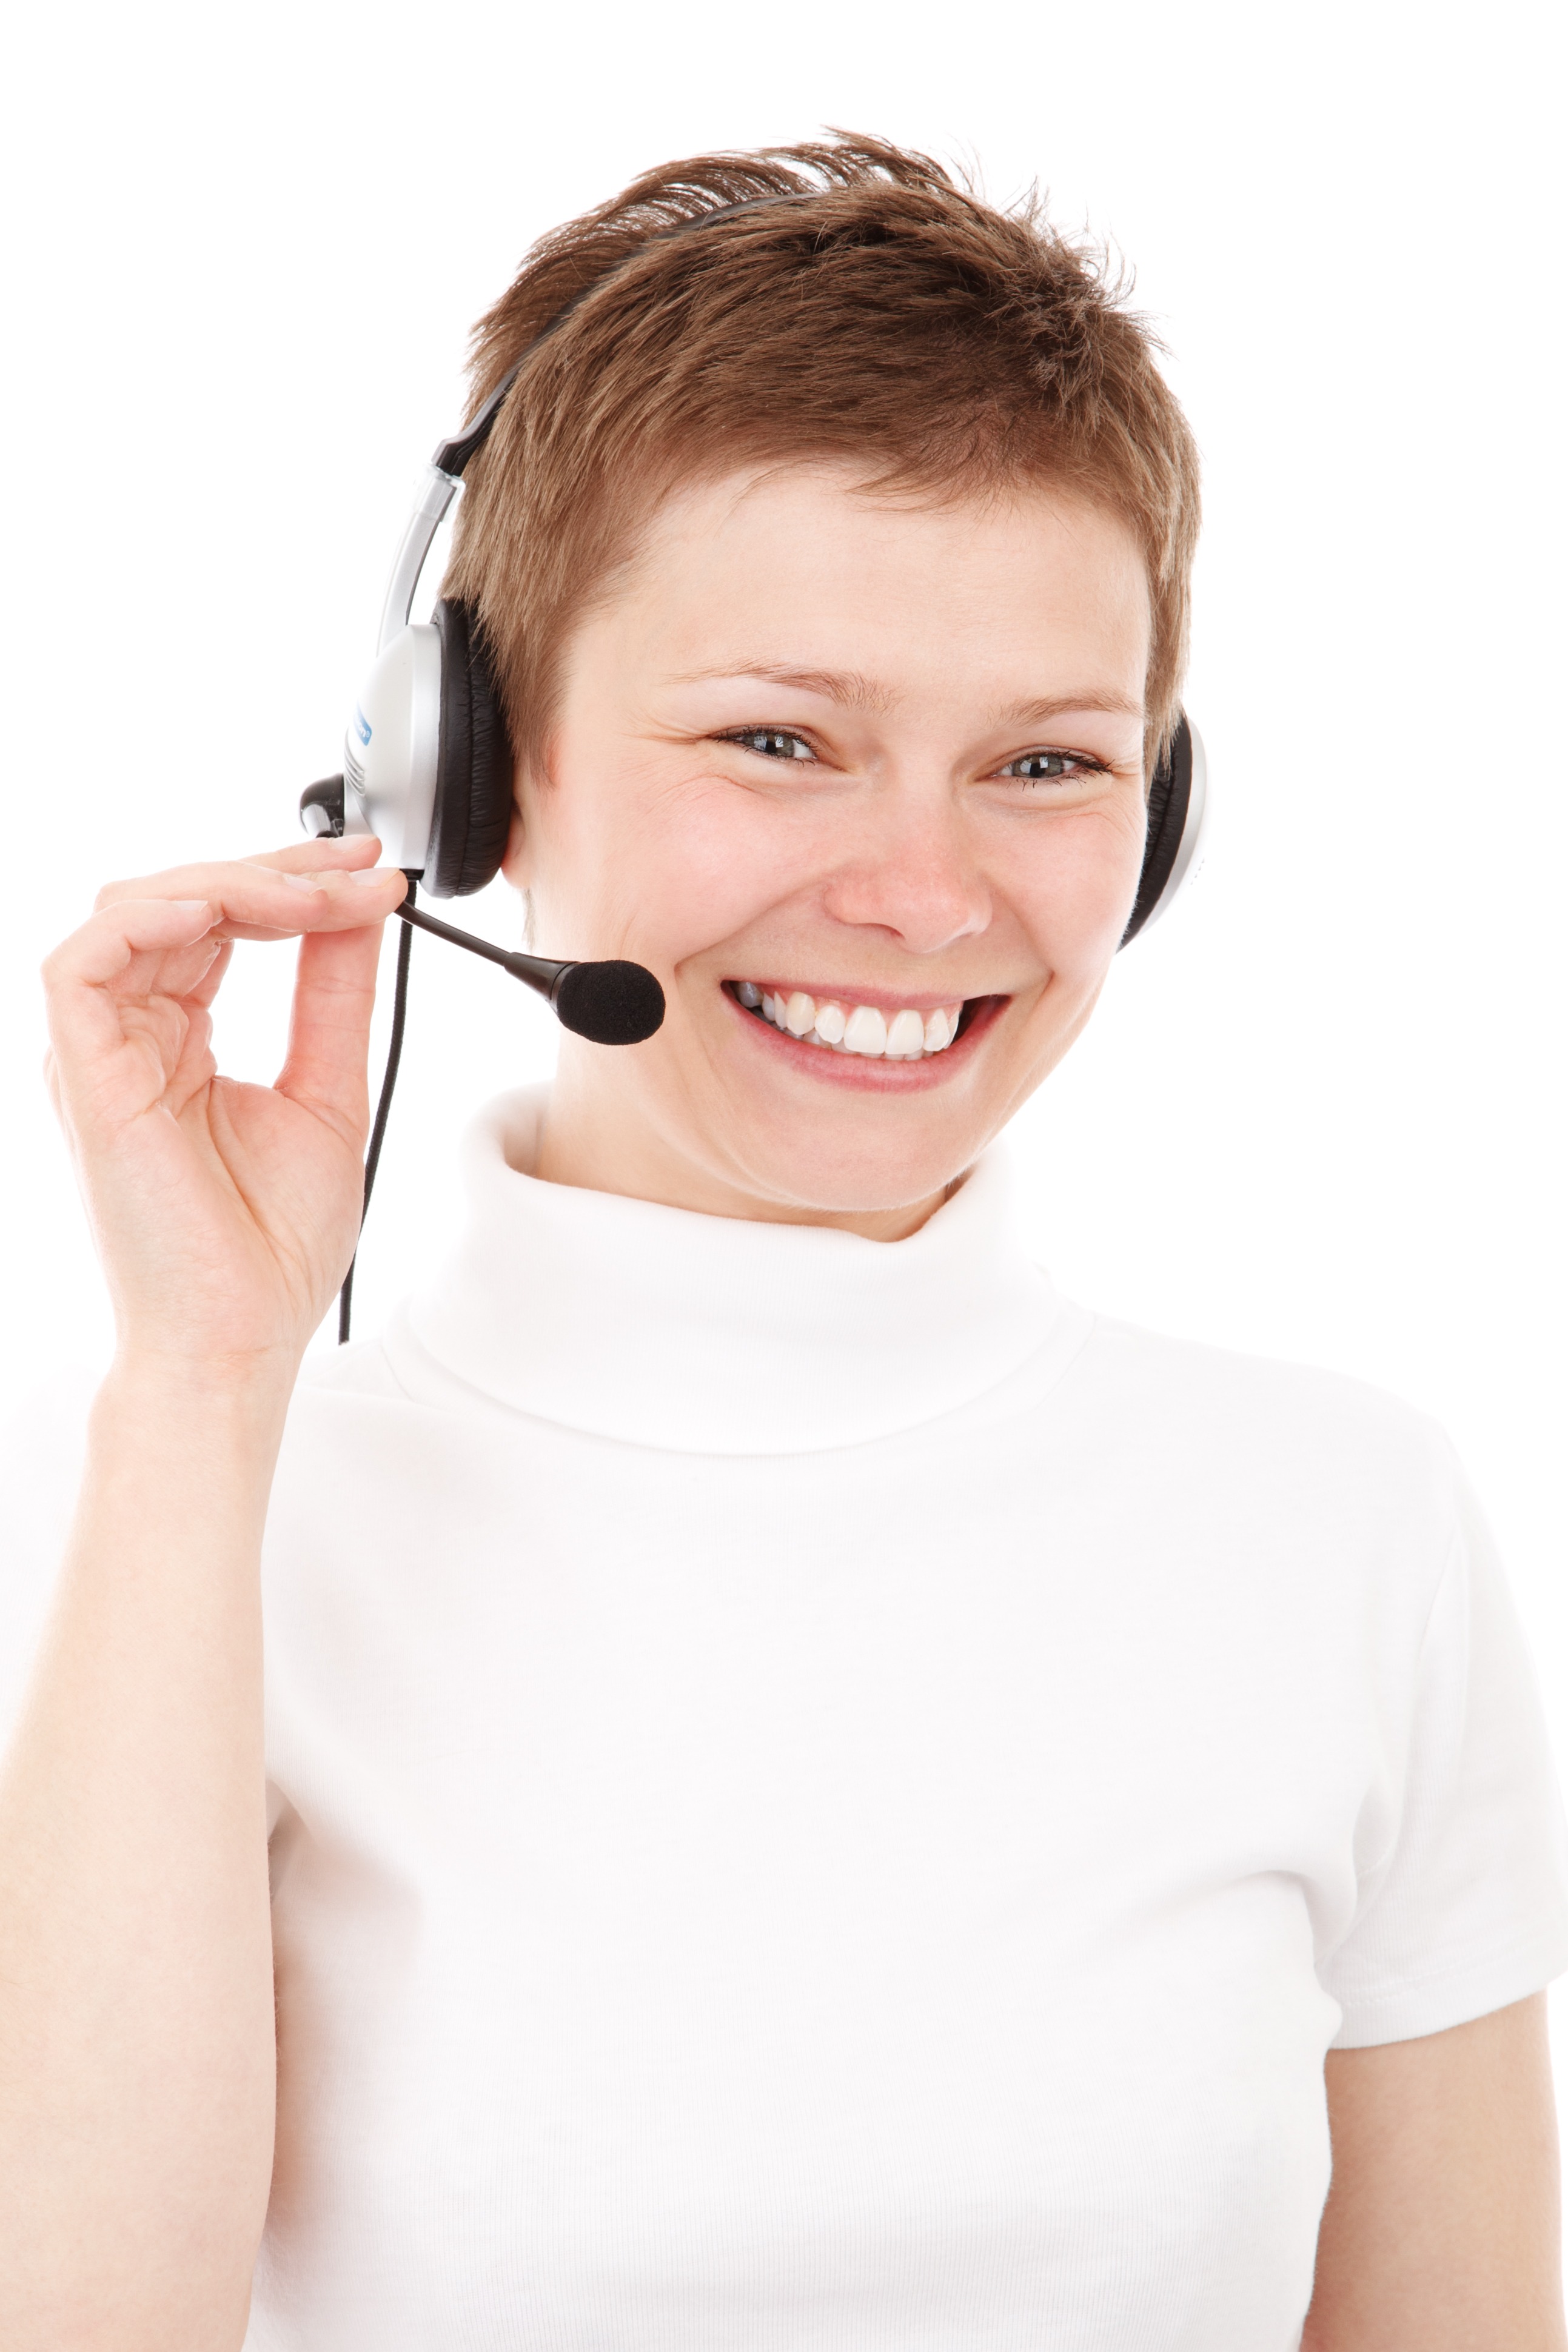
hand, people, girl, woman, hair, female, finger, phone, microphone, telephone, communication, business, ear, arm, hairstyle, mouth, human body, customer, help, face, nose, neck, glasses, head, call, moustache, center, organ, headset, tooth, service, operator, support, secretary, agent, sense, receptionist